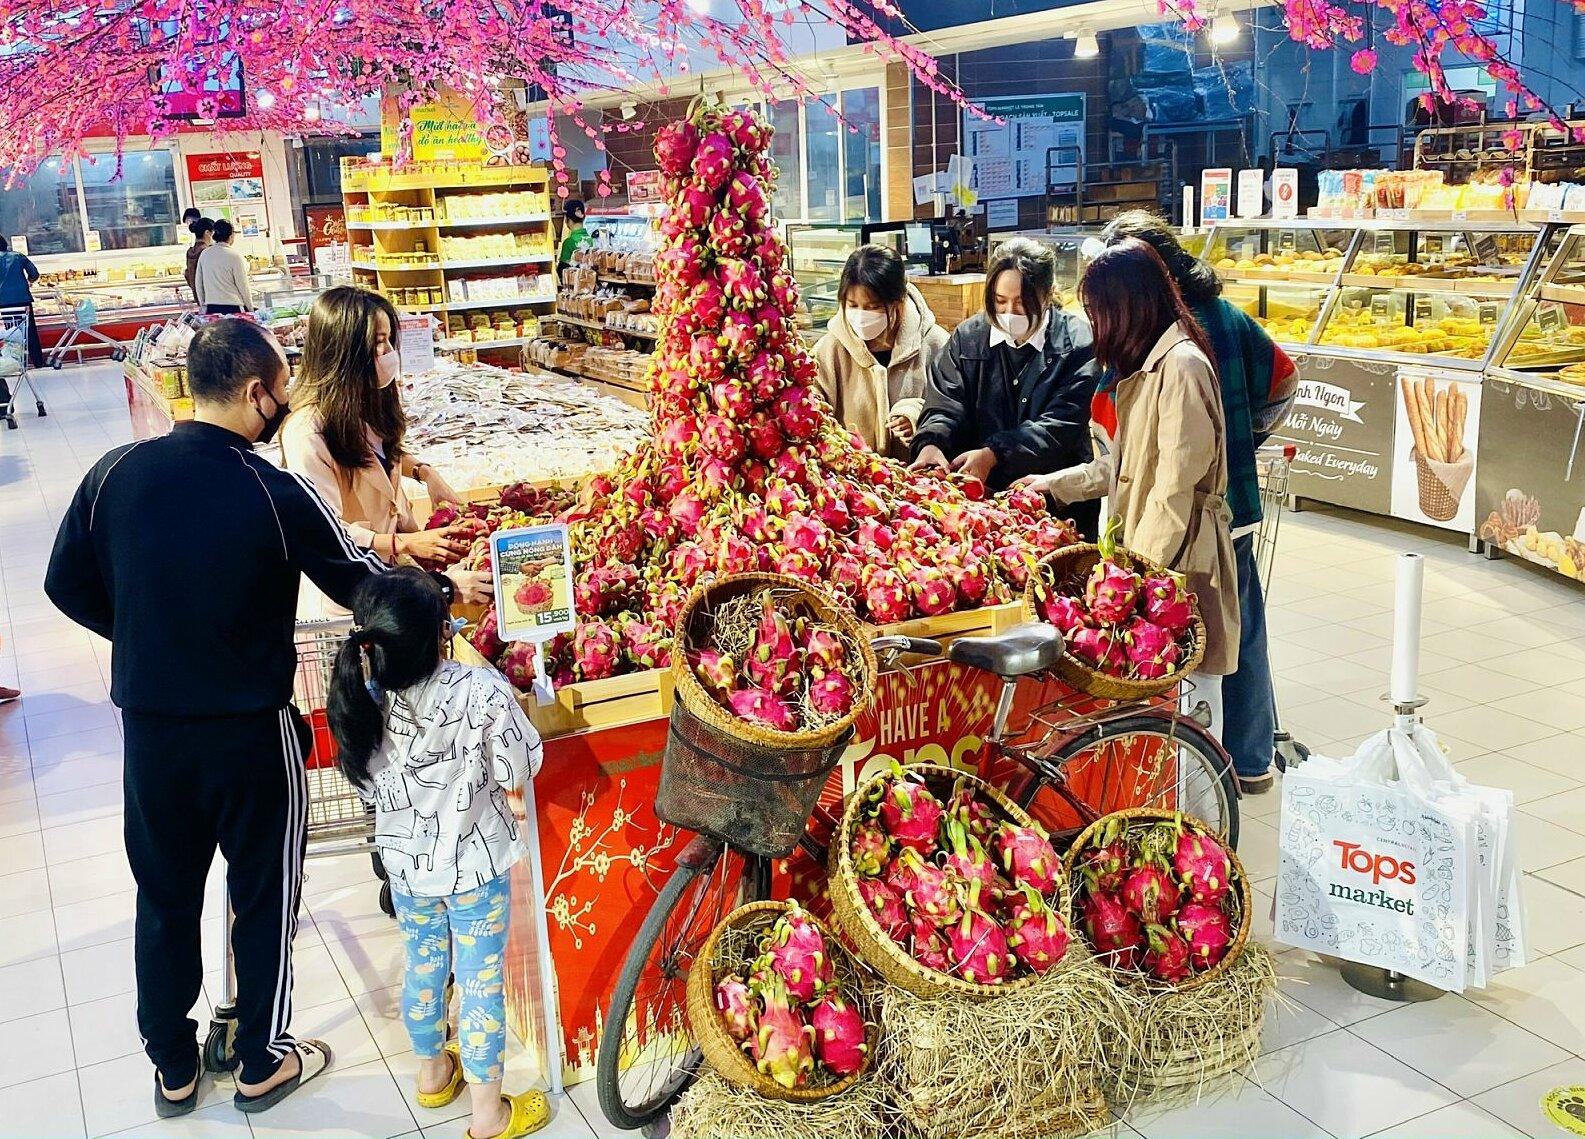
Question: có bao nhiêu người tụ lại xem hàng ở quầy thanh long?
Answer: bảy người